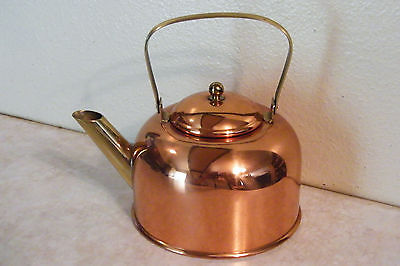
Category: kettle